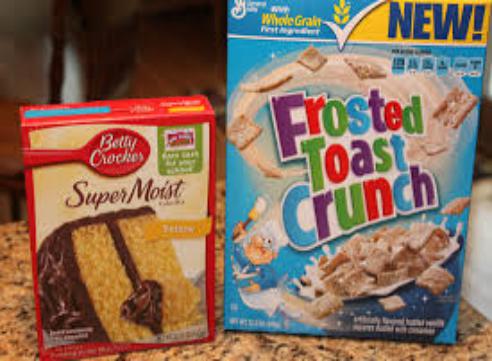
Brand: French Toast Crunch
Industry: Food